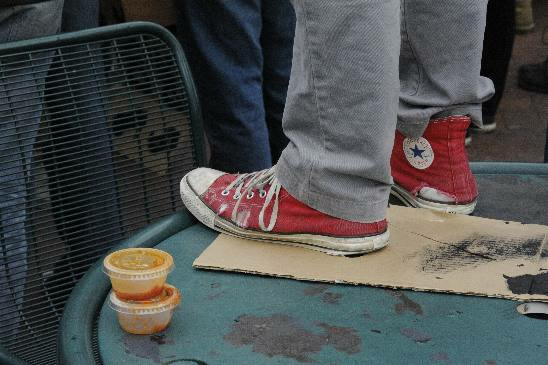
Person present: Yes